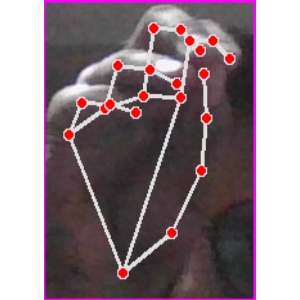
अक्षर: ङ